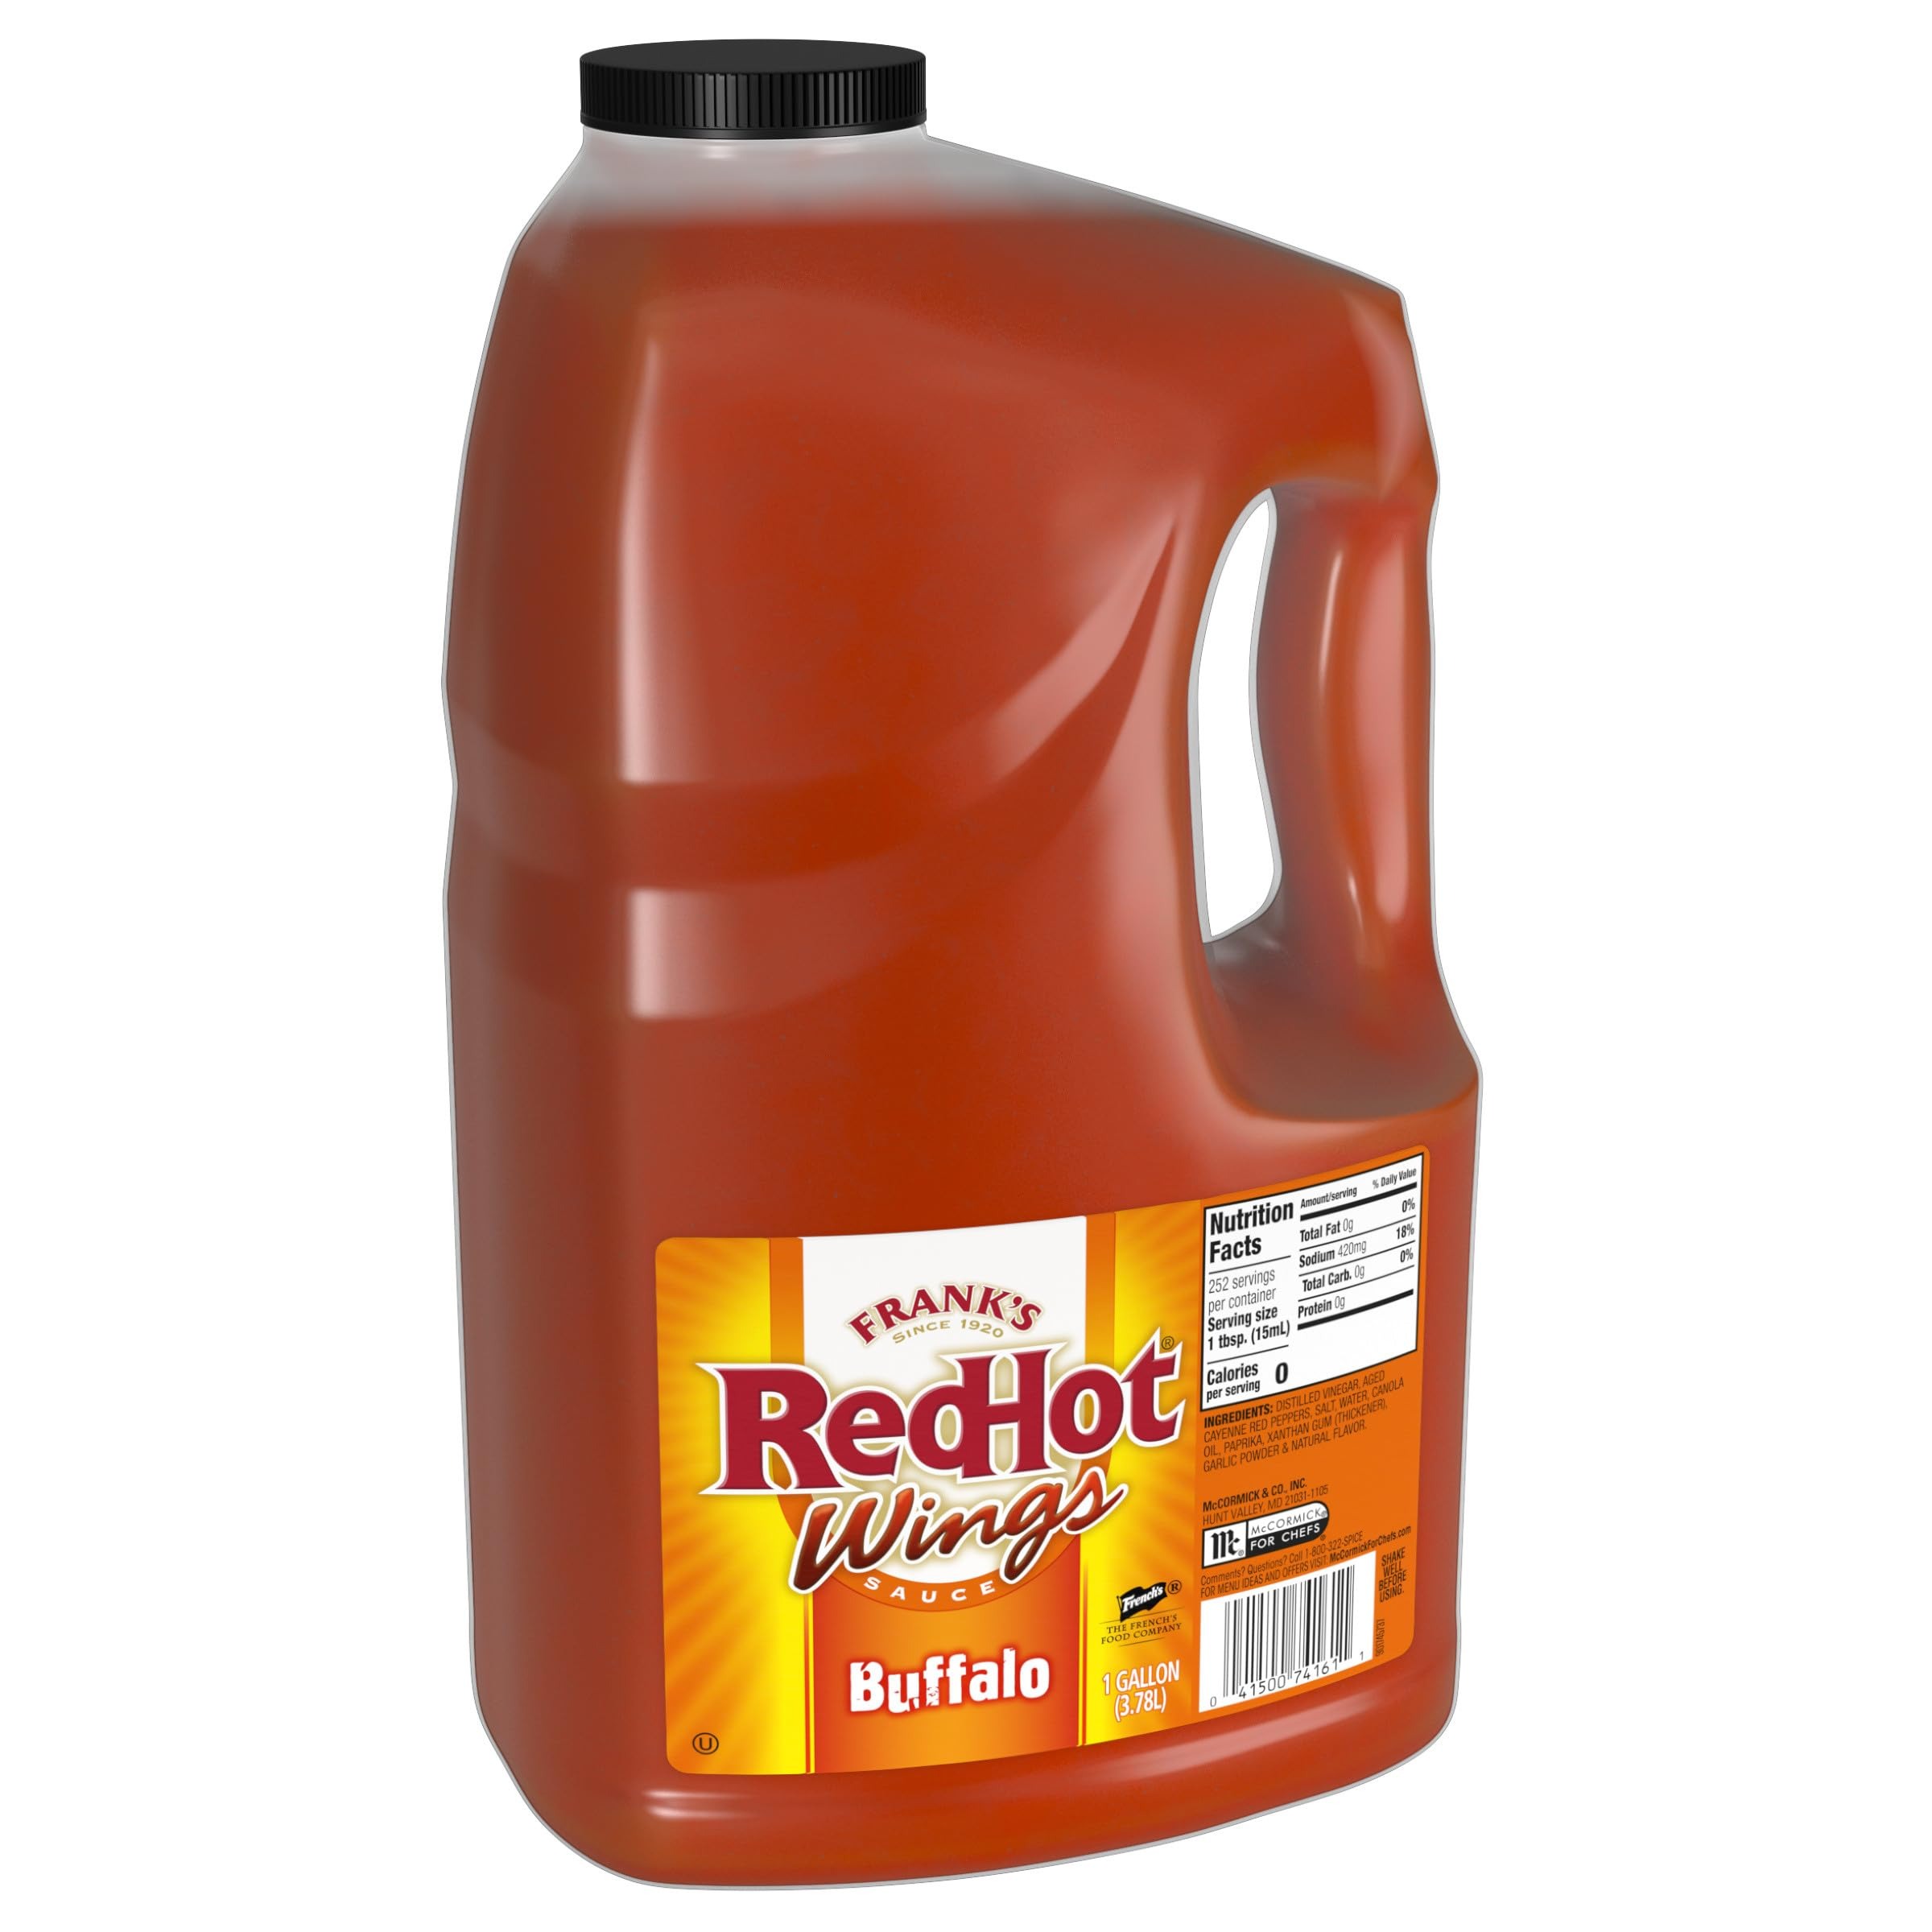
Item Name: Frank's RedHot Original Buffalo Wings Sauce, 1 gal - 1 Gallon Bulk Container of Buffalo Hot Sauce with a Bold, Spicy Flavor Perfect for Wings, Dressings, Dips and More
Bullet Point 1: AUTHENTIC BUFFALO FLAVOR: Frank's RedHot Original Buffalo Wing Sauce delivers a consistent, authentic Buffalo flavor experience that blends the signature heat of Frank's RedHot with a natural, rich and buttery flavor
Bullet Point 2: HIGH QUALITY BLEND: A proprietary processing technique creates a spicy, bold flavor you can add to everything from wings to dips and dressings; sauce includes premium ingredients for the best results
Bullet Point 3: MADE FOR CHEFS: Keep your patrons coming back for more with a hot sauce that customers can't get enough of; spice up classic menu items or create new recipes that pack some heat
Bullet Point 4: CONSISTENT PERFORMANCE: Consistent performance and flavor bottle after bottle, year after year; this recipe stays the same, so you can always expect the same great taste
Bullet Point 5: FEEL GOOD INGREDIENTS: Gluten-free, kosher, vegetarian, dairy free and no high fructose corn syrup; deliver fantastic flavor with only the ingredients you want
Value: 128.0
Unit: Fl Oz

Price: 6.99